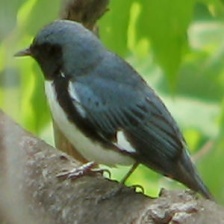
Species: BLACK THROATED WARBLER
Scientific name: SETOPHAGA CAERULESCENS